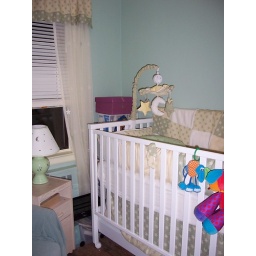
AKA: the best cat bed in the whole world. I think the cats will be sleeping in the crib more than the baby will.